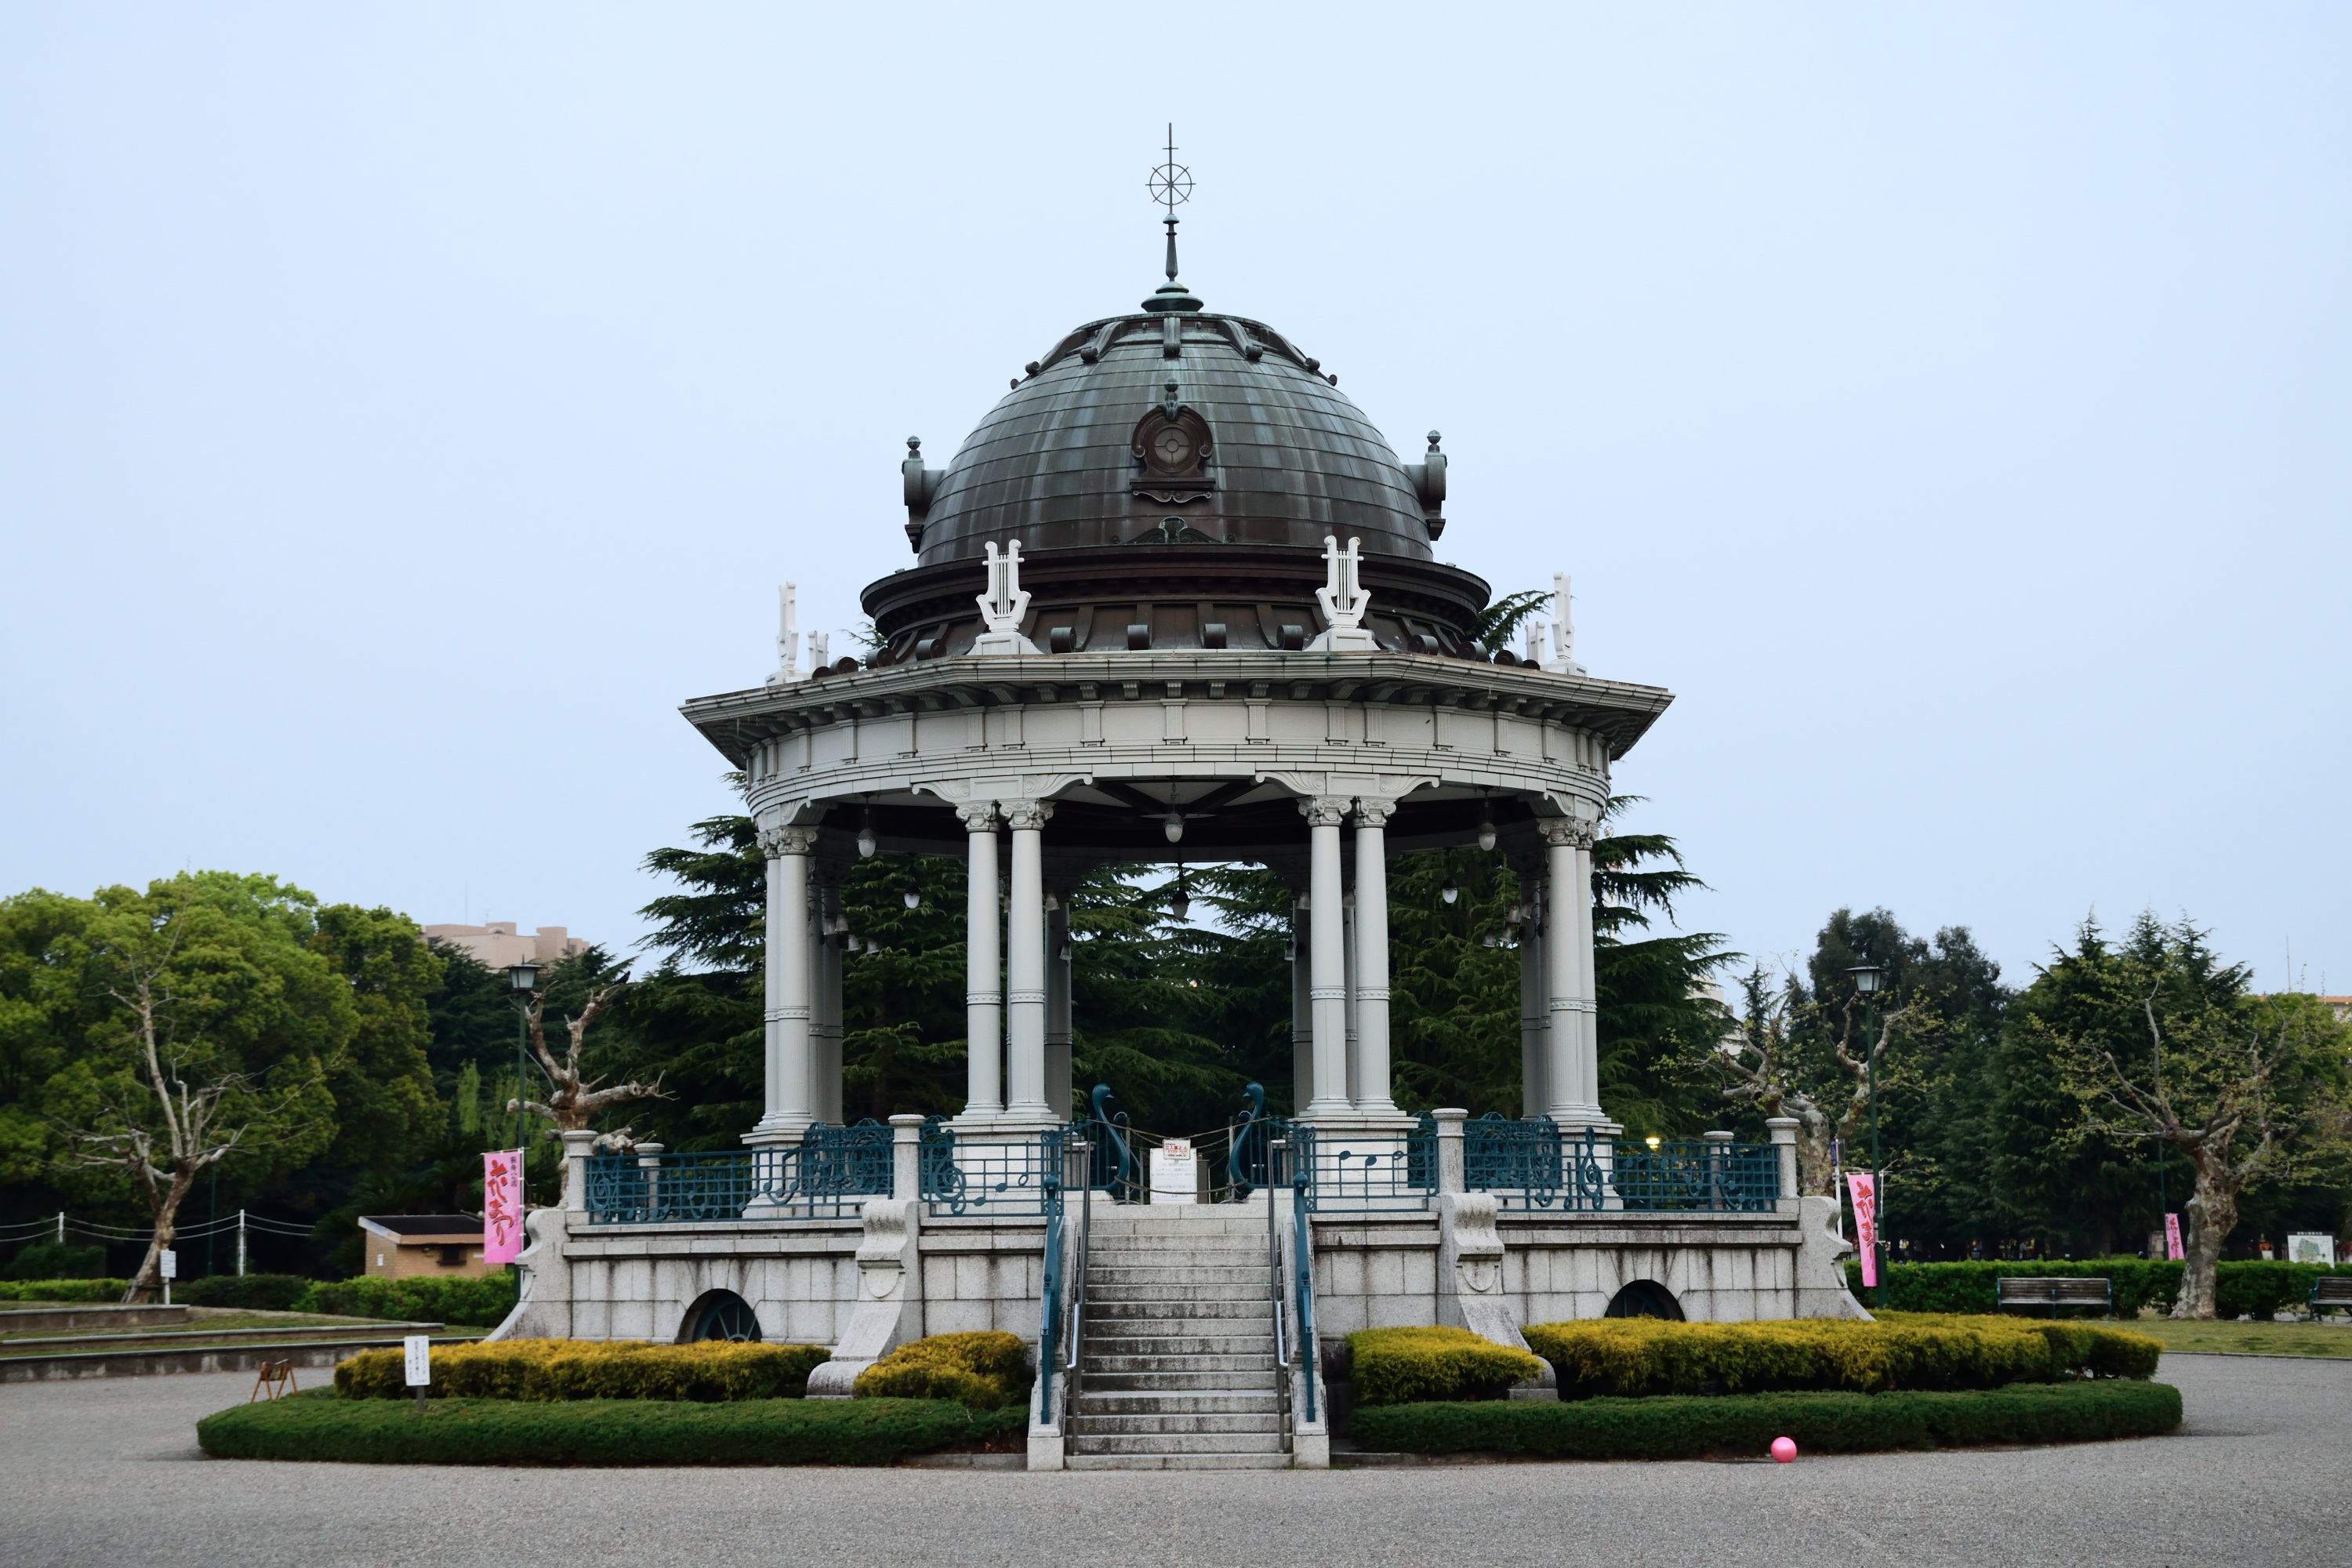
building, monument, tower, park, landmark, objets d art